Prayers for the Stolen

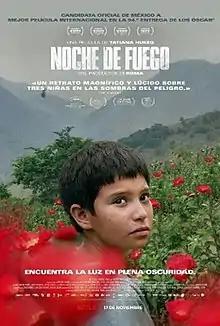
Theatrical release poster

Prayers for the Stolen is a 2021 Mexican drama film directed and written by Tatiana Huezo, which adapts Jennifer Clement's novel "Prayers for the Stolen".